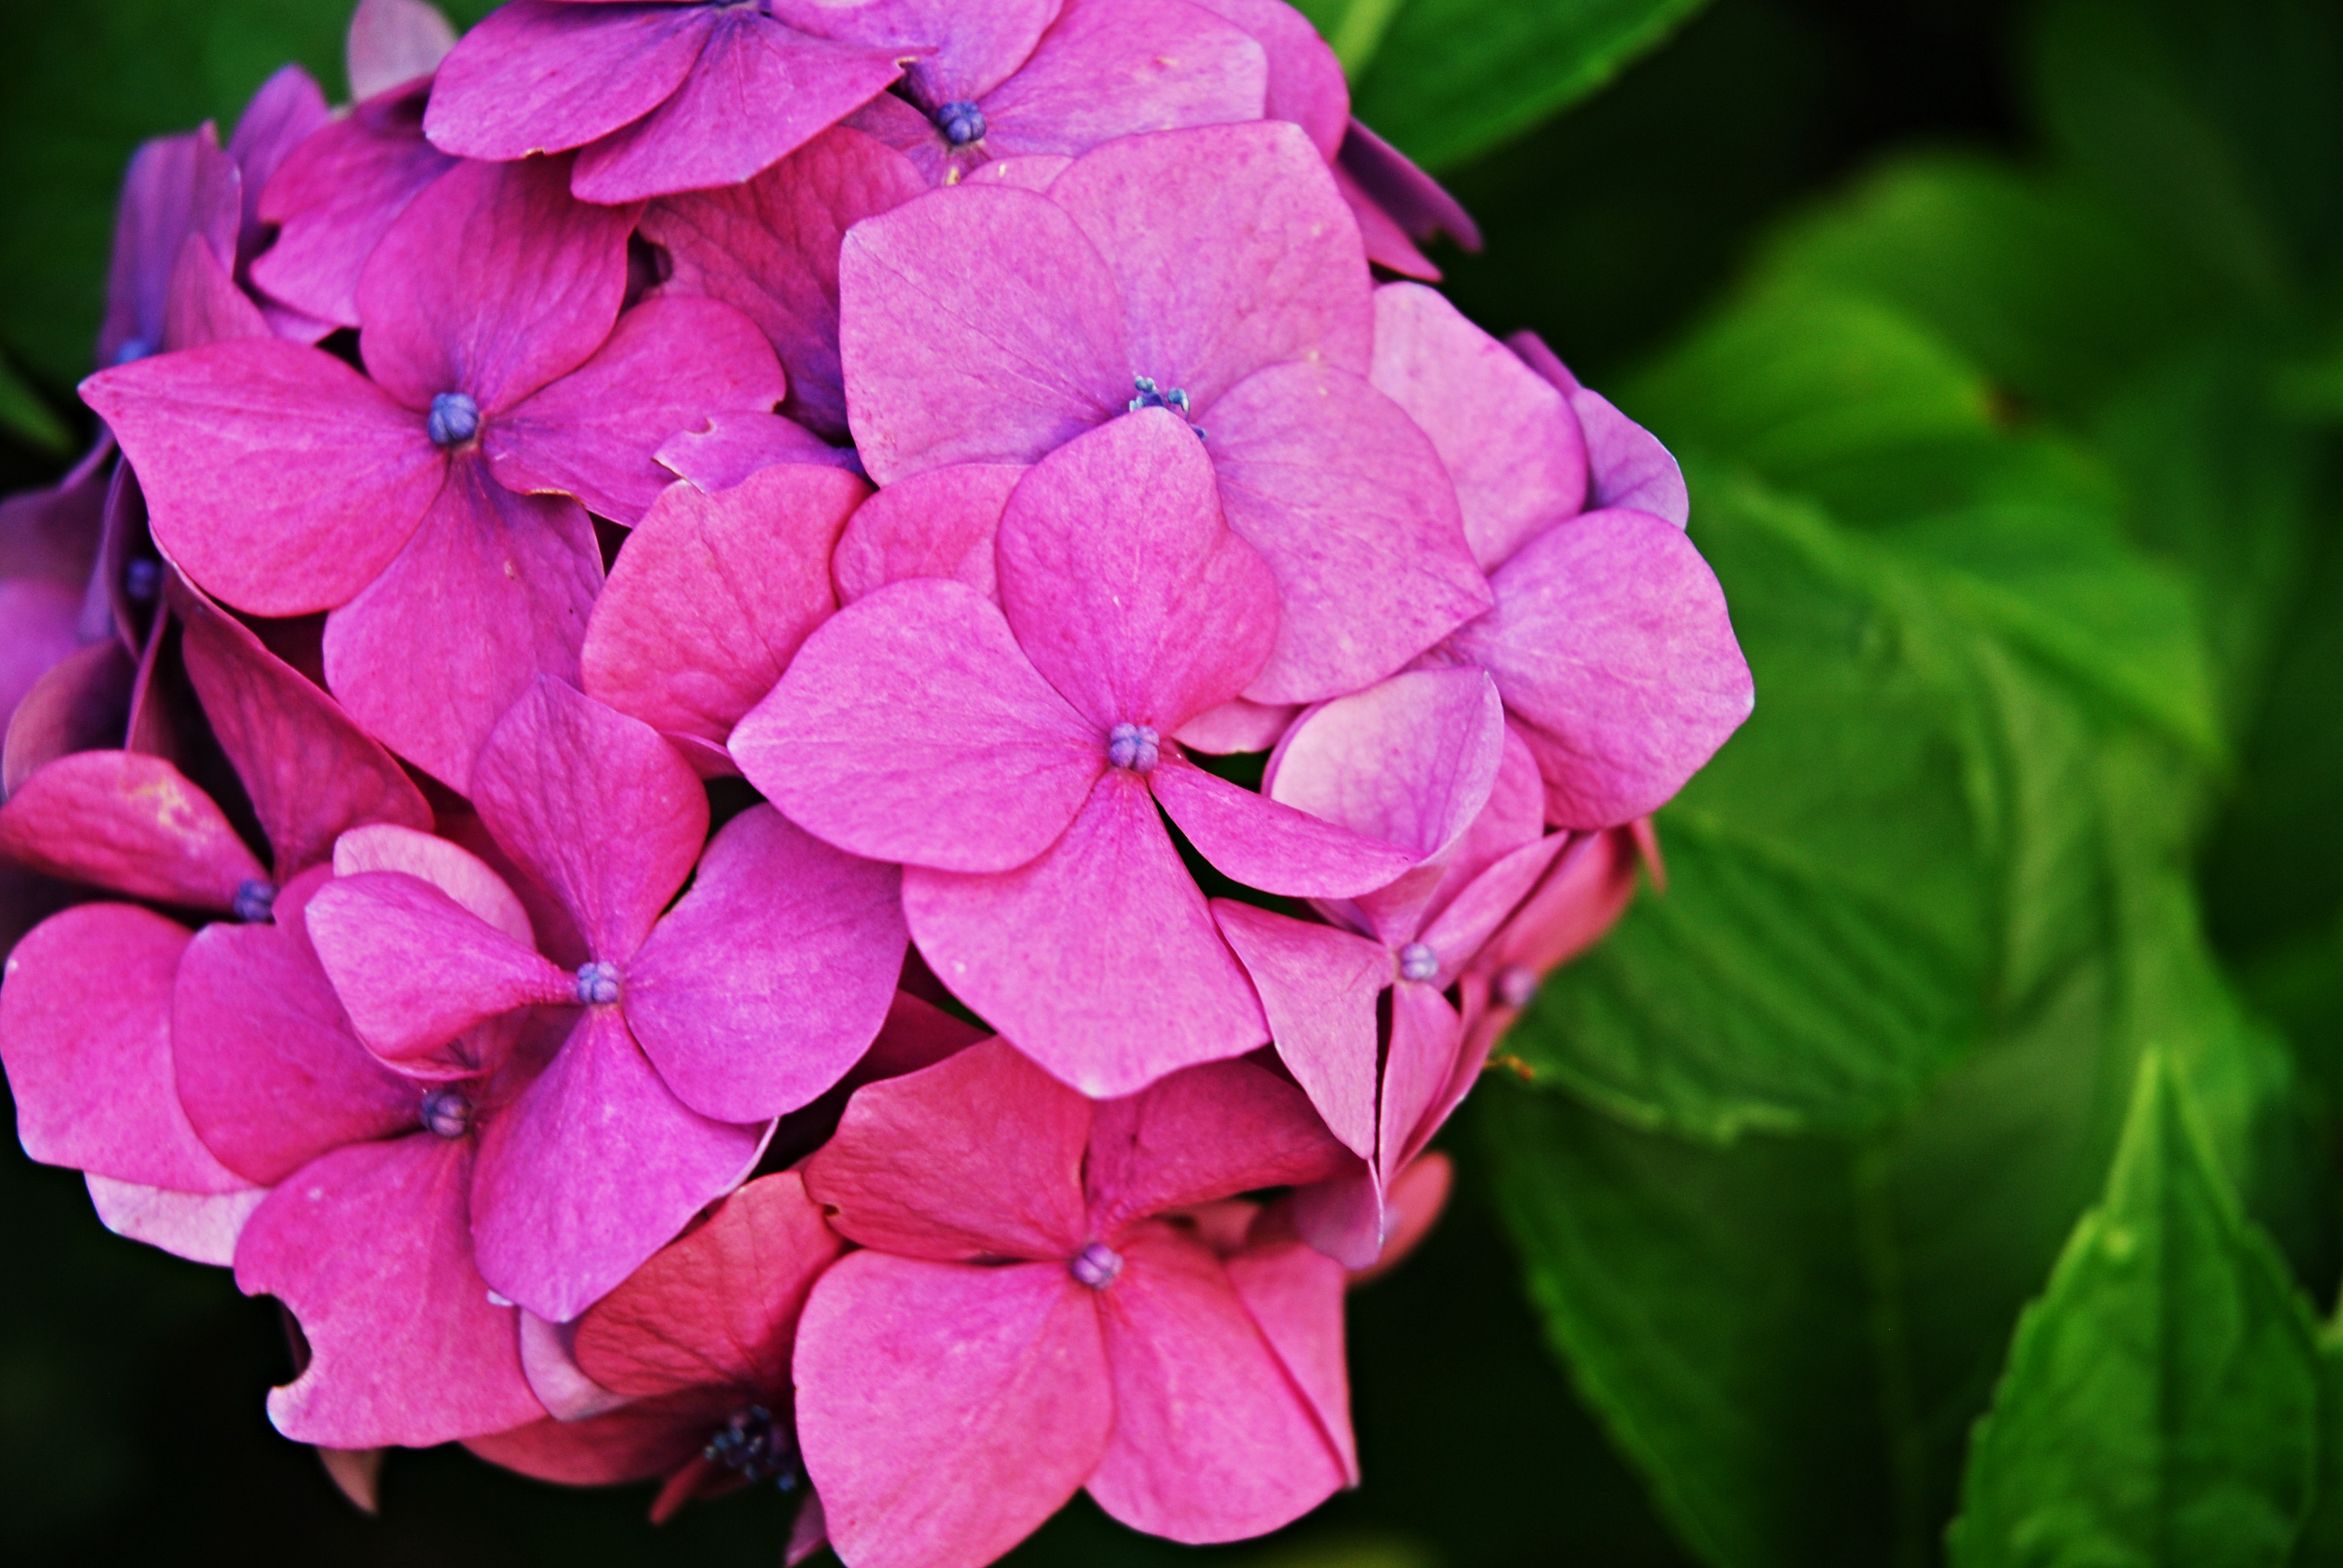
plant, leaf, flower, petal, macro, botany, pink, flora, hydrangea, macro photography, flowering plant, ornamental shrubs, hydrangeaceae, cornales, annual plant, land plant